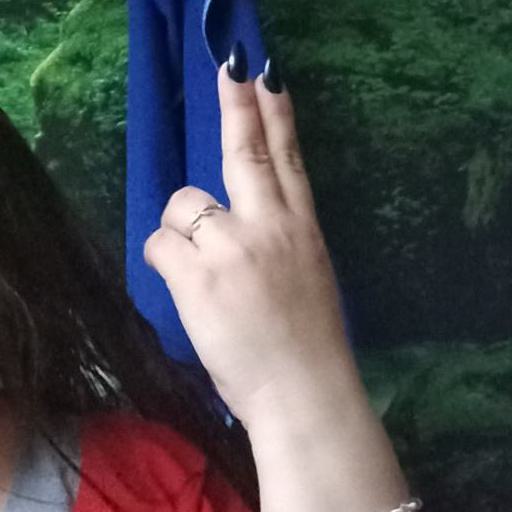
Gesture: two_up_inverted